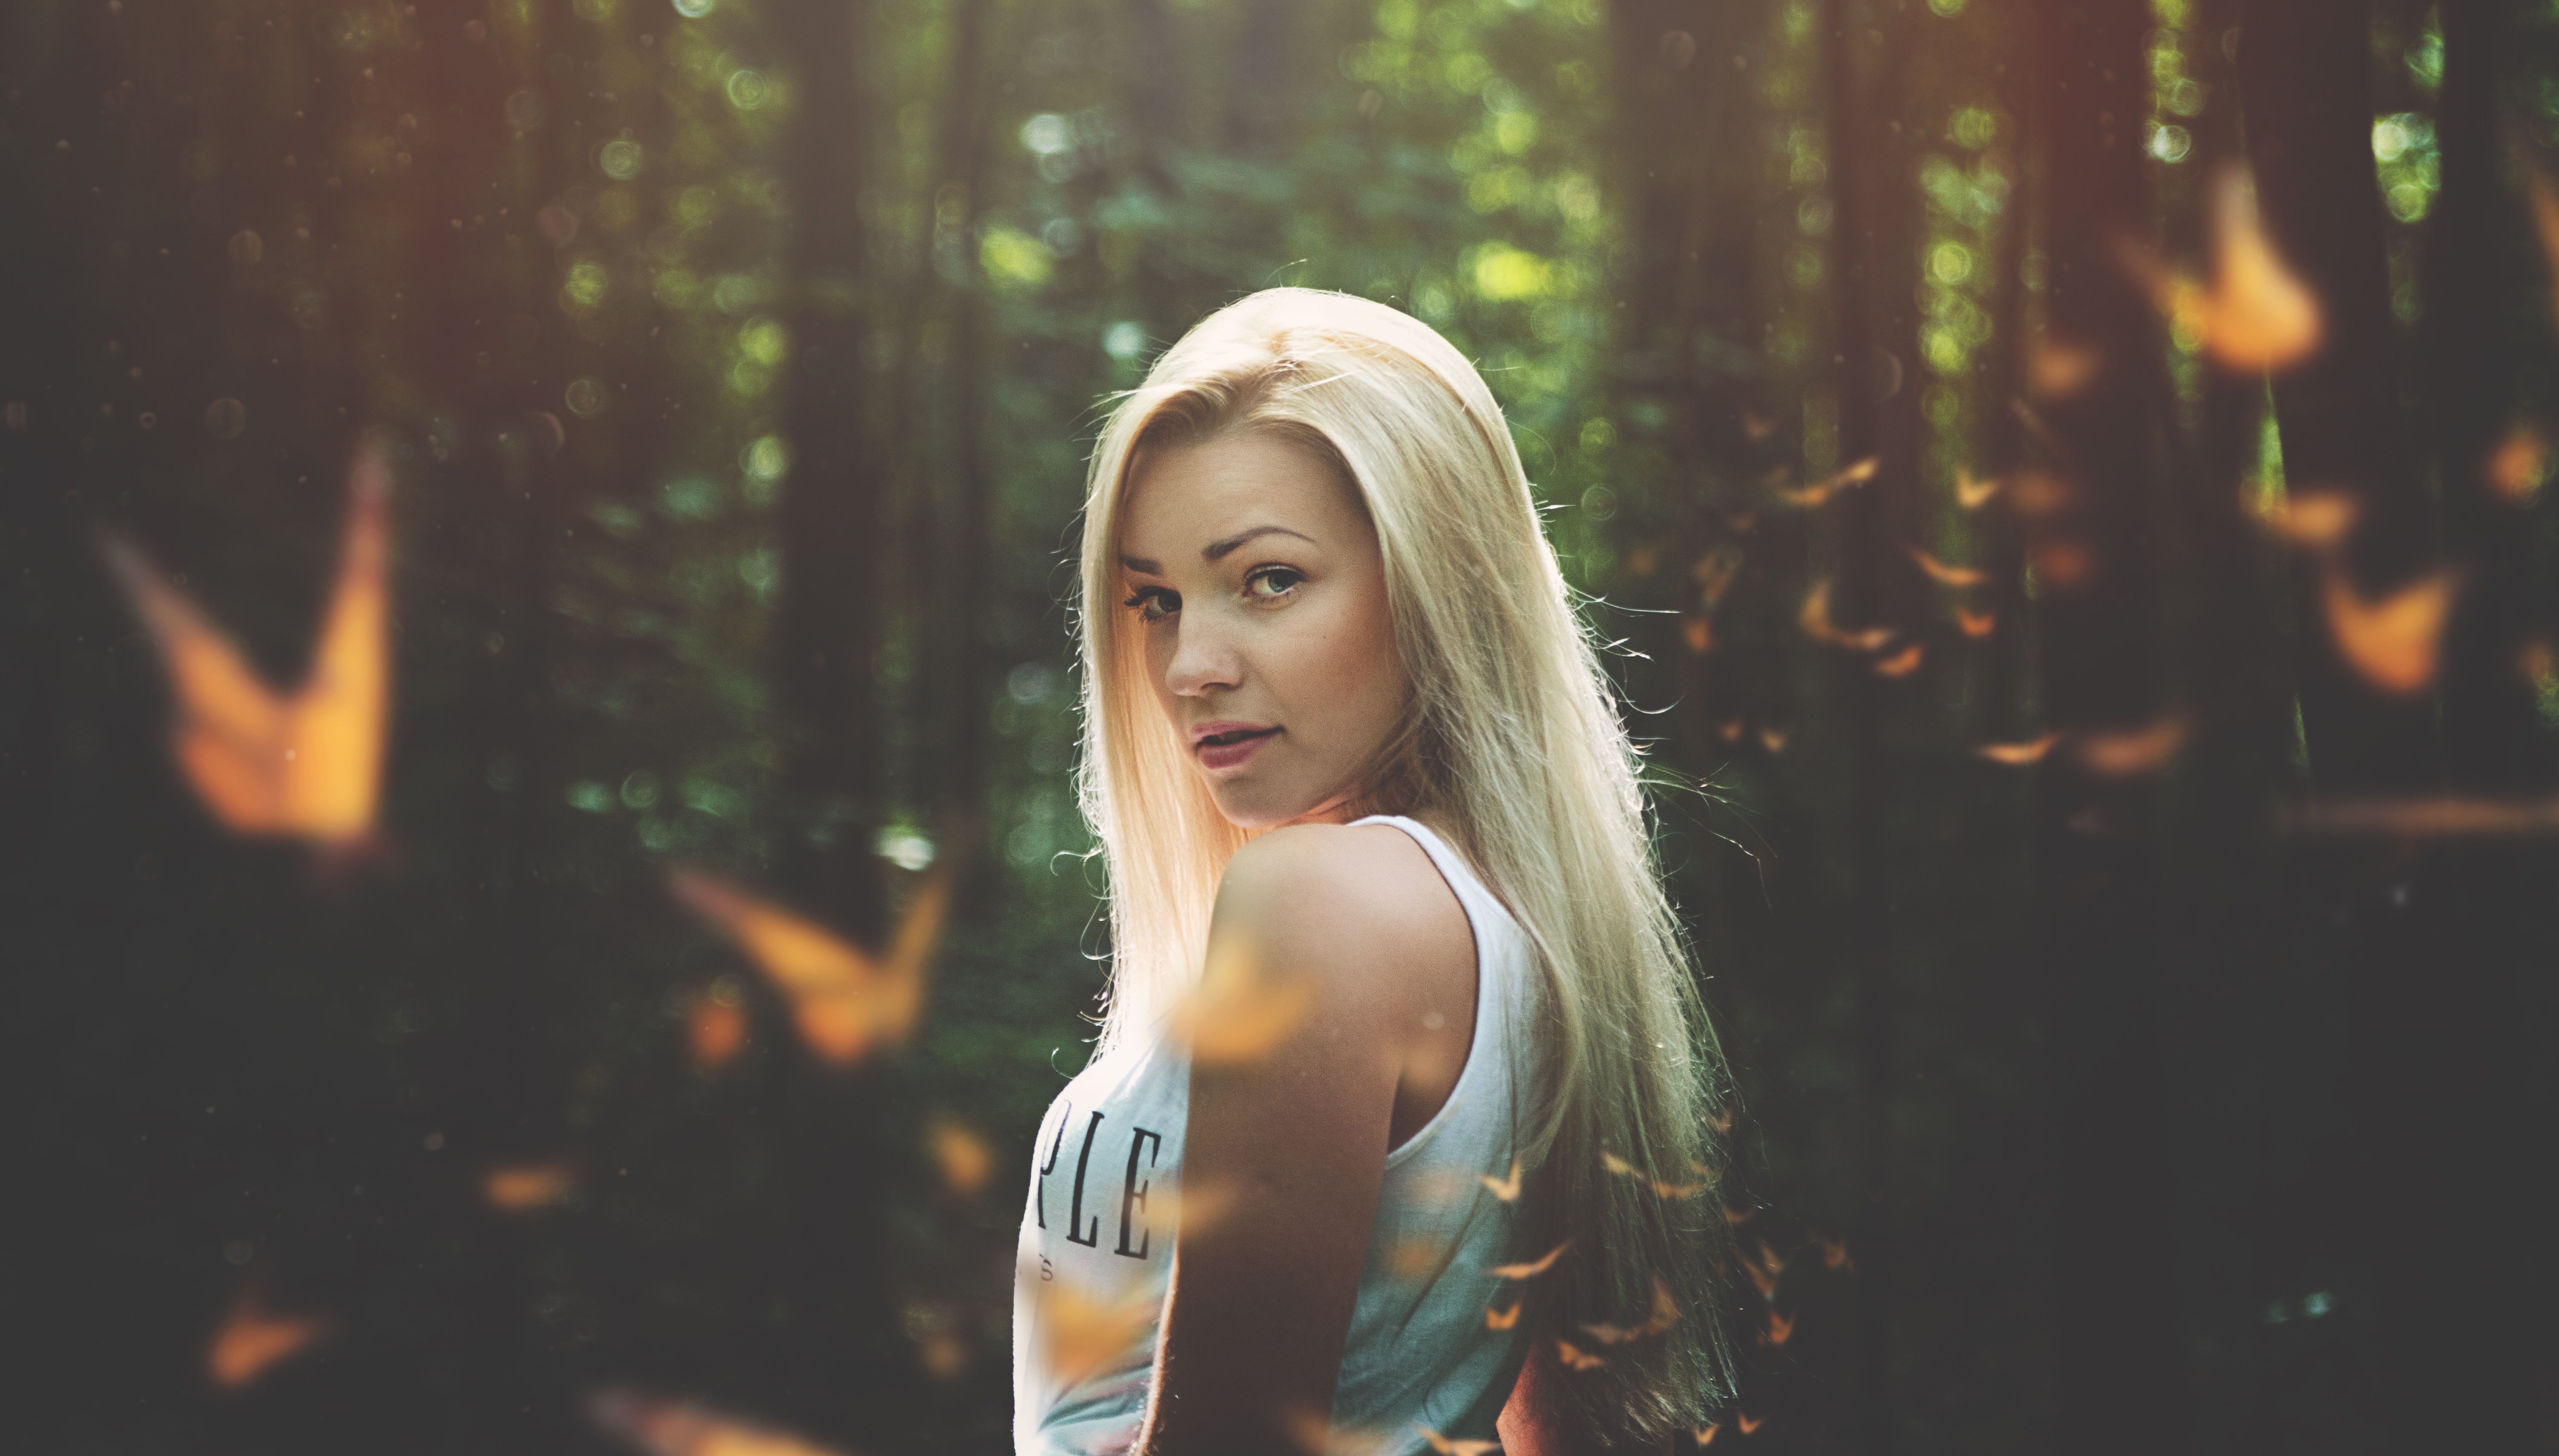
forest, person, girl, woman, hair, photography, sunlight, portrait, model, fashion, lady, long hair, photograph, beauty, blond, photo shoot, portrait photography, art model